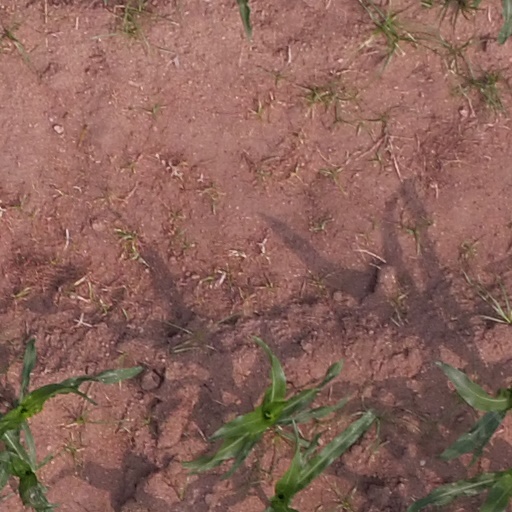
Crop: maize; corn